Stock trader

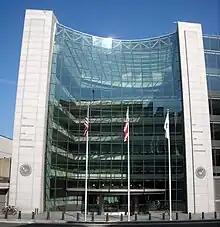
U.S. Securities and Exchange Commission headquarters in Washington, D.C.

Stock traders may advise shareholders and help manage portfolios. Traders engage in buying and selling bonds, stocks, futures and shares in hedge funds. A stock trader also conducts extensive research and observation of how financial markets perform. This is accomplished through economic and microeconomic study; consequently, more advanced stock traders will delve into macroeconomics and industry specific technical analysis to track asset or corporate performance. Other duties of a stock trader include comparison of financial analysis to current and future regulation of his or her occupation.